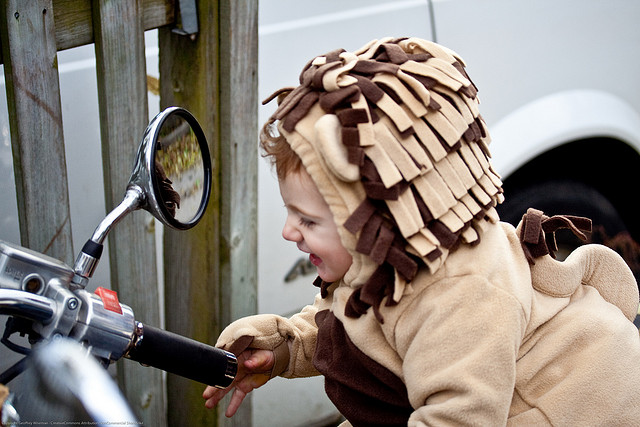
user: Given an image and a question. Answer the question in a short answer. Question: What is this baby dressed as? Short Answer:
assistant: lion